Richelieu-class battleship

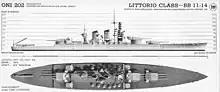
Recognition drawing of , construction of which prompted the French response with "Richelieu"

The French naval command issued specifications for a new battleship design in response to the "Littorio"s on 24 July, less than two weeks after the Italian ships were announced. The new ships would be built to the maximum Washington limits: 35,000 tons displacement and a battery of eight guns of either 380 mm or 406 mm. The vessels would also carry a secondary battery of dual-purpose guns, be capable of a speed of , and carry belt armor that was thick. "Vice-Amiral" (Vice Admiral) Georges Durand-Viel, the Chief of Staff of the French Navy, favored using the basic "Dunkerque" design, scaled up to account for the increases in displacement, armament, and armor, to reduce the amount of time needed to design the ship. The "Dunkerque"s had adopted an unusual arrangement of the main battery that grouped all eight guns in a pair of four-gun turrets placed forward of the superstructure in a superfiring pair.